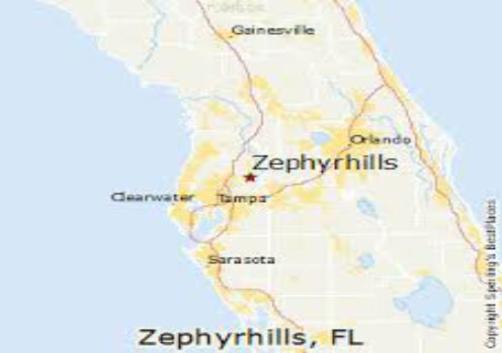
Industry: Food